Describe the emotion expressed in this image:  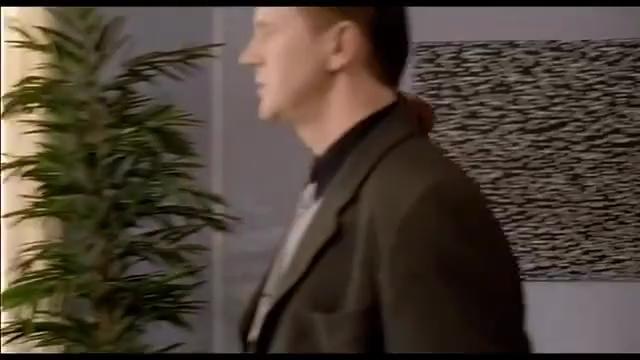
This person displays Pain, valence and arousal with low intensity.